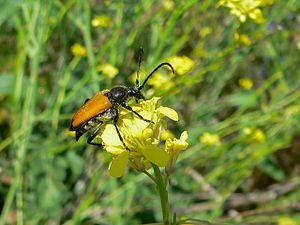
Le lepture fauve, Paracorymbia fulva, est une espèce d'insectes coléoptères de la famille des Cerambycidae.